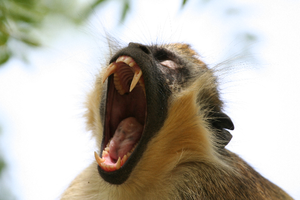
Singe vert à Saly, Sénégal. Español: Mono verde en Saly, Senegal.